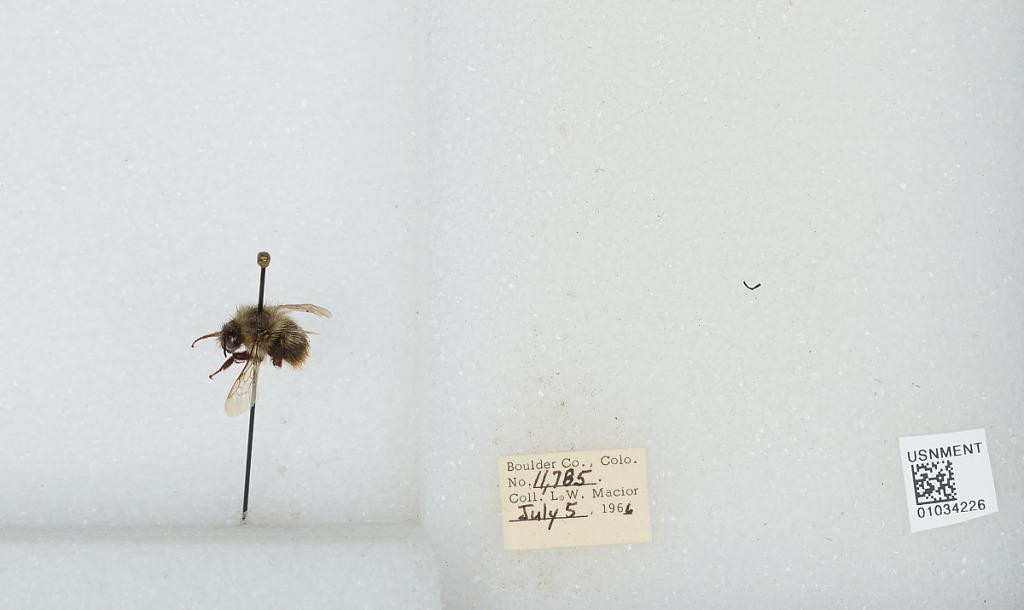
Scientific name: Bombus (Pyrobombus) mixtus Cresson
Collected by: L. Macior
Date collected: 1966-7-5
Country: United States
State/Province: Colorado
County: Boulder
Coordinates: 40.015, -105.27